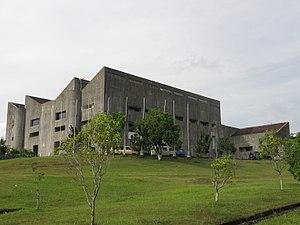
Padang est une ville d'Indonésie dans l'île de Sumatra. C'est la capitale de la province de Sumatra occidental. Elle a le statut de kota.